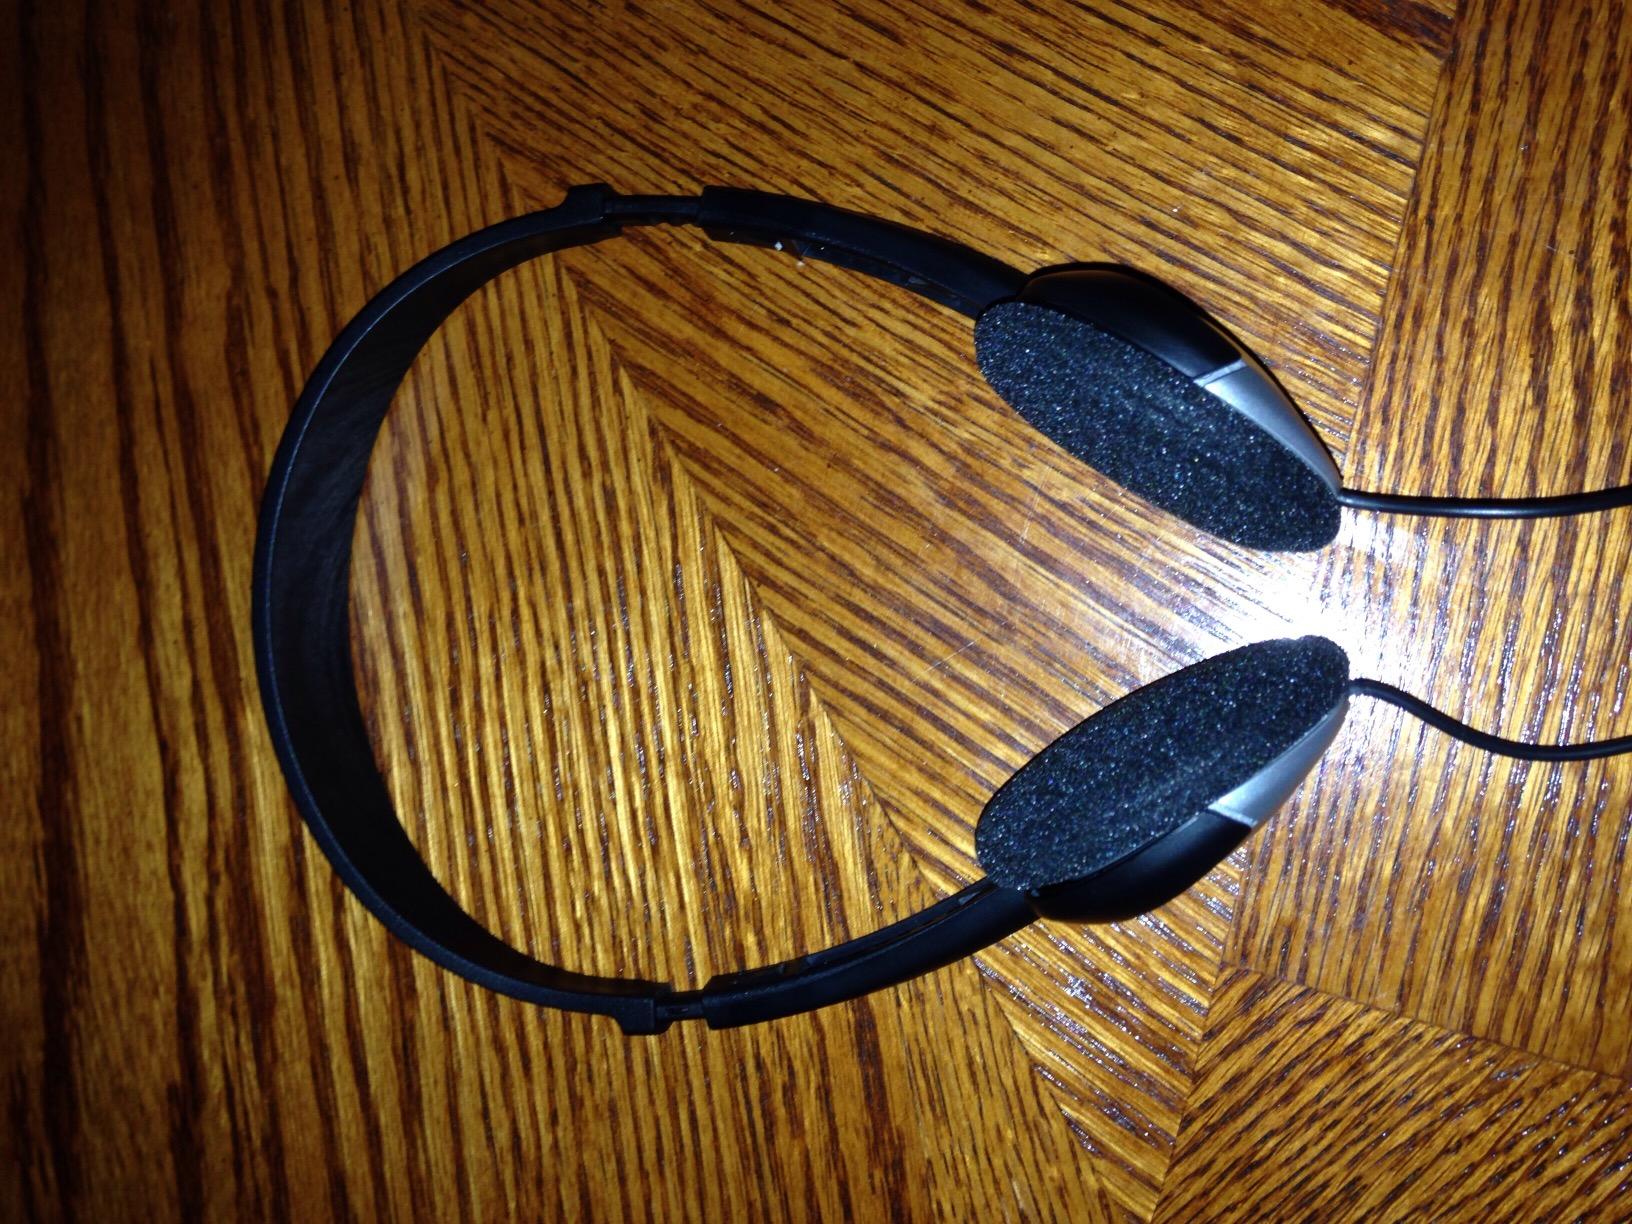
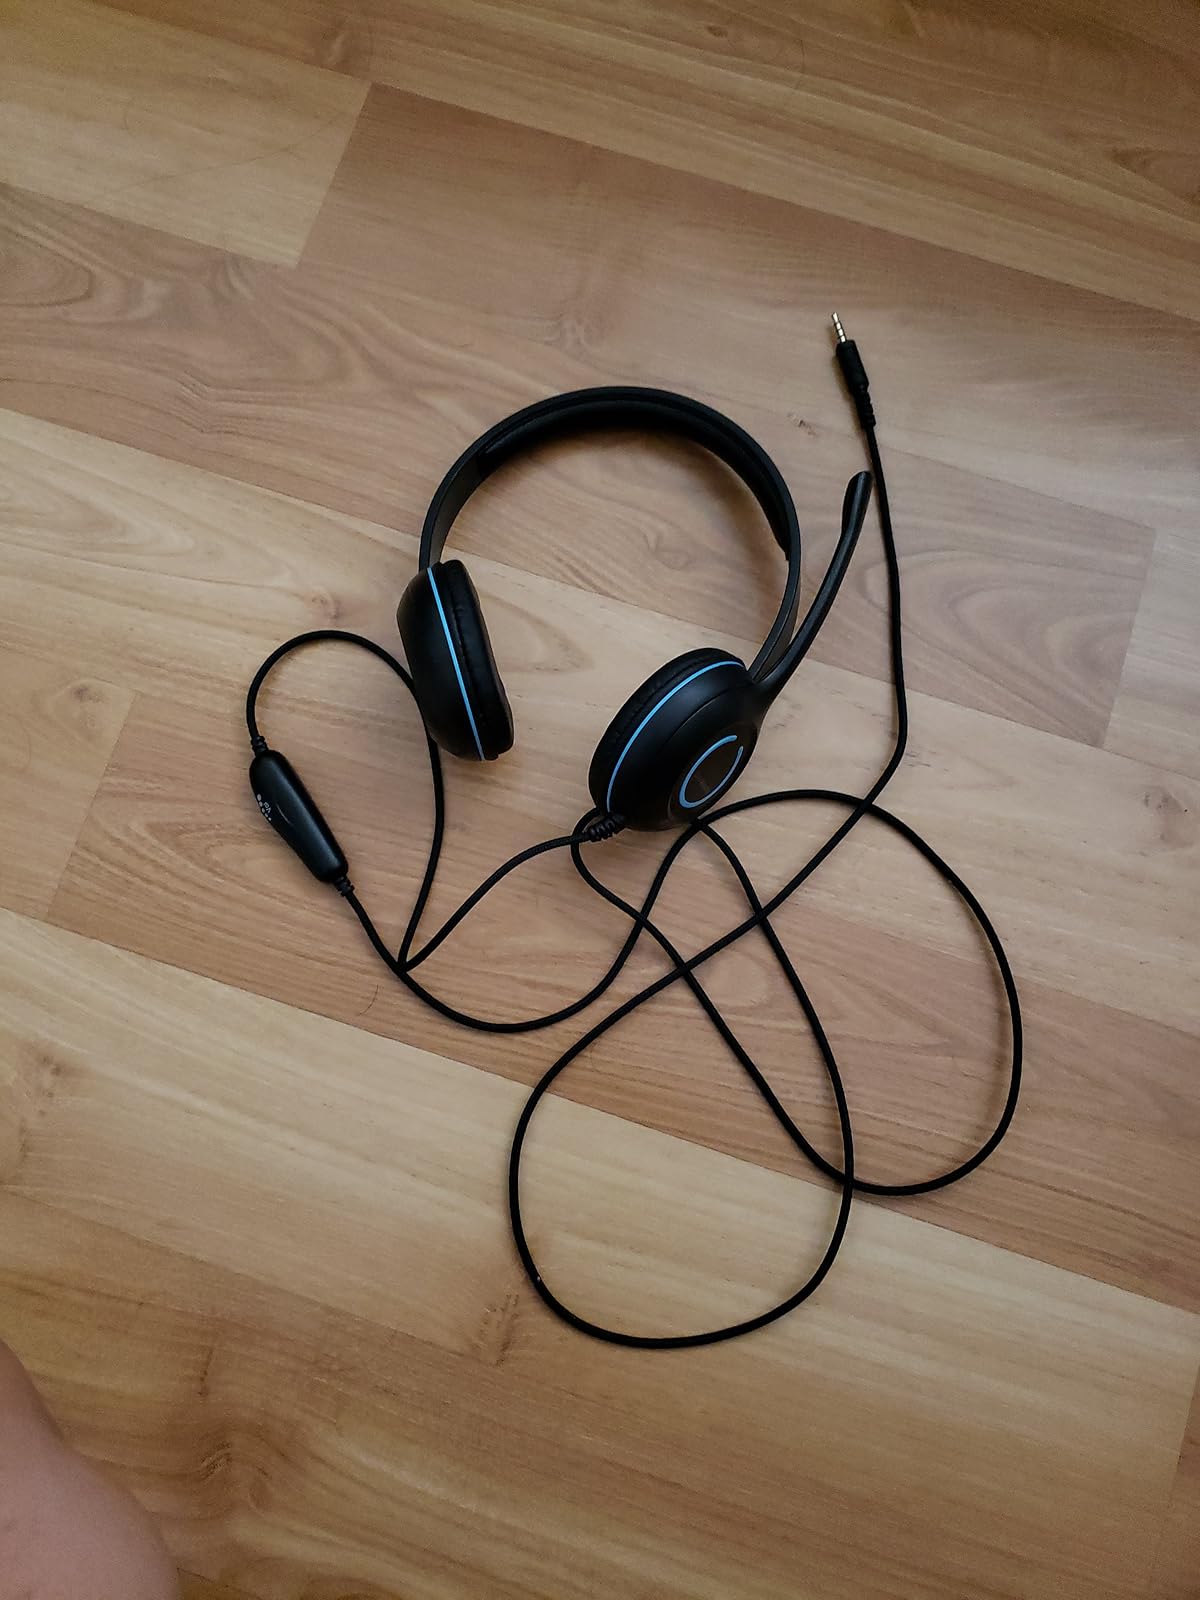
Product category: headphones
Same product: no